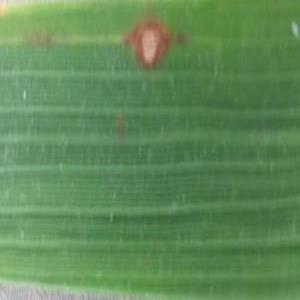
Disease: Blast